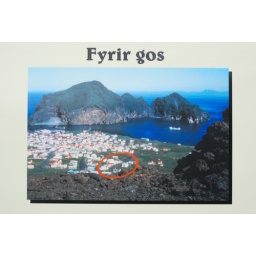
before the eldfell eruption. note houses in red circle and open harbor.